Francisco Jiménez de Cisneros

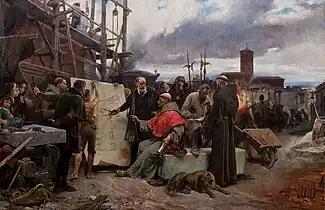
Cisneros (sitting) visits the construction of the Hospital of the Charity. "Sanctuary of the Charity of Illescas" (Toledo) by Alejandro Ferrant (1844–1917)

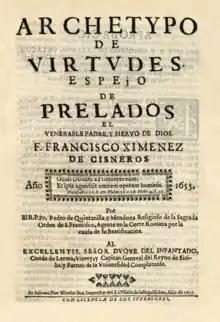
"Archetypo de virtudes" (Pedro de Quintanilla y Mendoza, 1653).

From his new position Cisneros set about reforming the Franciscan order in Spain. The ordained friars had to become celibate, giving up the practice of concubinage. They had to reside in the parish where they were supposed to work, attend confession, and preach every Sunday. There was intense opposition. By 1498 the reforms were expanded to include not only Franciscans but other mendicant orders as well. The Minister General of the order himself came from Rome to attempt to temper the archbishop's strict reforms, but Cisneros, backed by the influence of a strong Queen, managed to impose them.